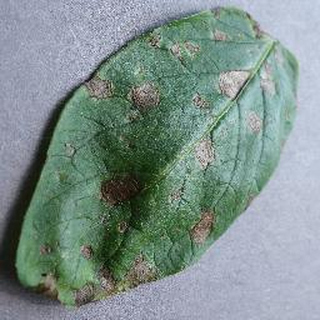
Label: potato_early_blight